The Alcoa Hour

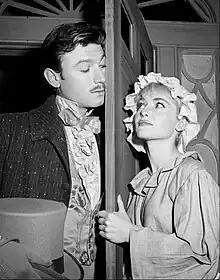
Laurence Harvey and Diane Cilento in "The Small Servant", 1955.

The Alcoa Hour is an American anthology television series sponsored by the Alcoa Corporation that aired live on NBC from October 16, 1955, to September 22, 1957.